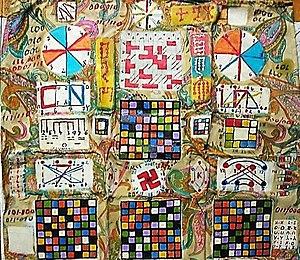
Hà Lạc
L'horoscope vietnamien est une étude de prédiction du destin d'un individu à travers les astres des douze maisons, qui permet d'en savoir plus sur sa physionomie, son caractère, sa carrière, sa famille, ainsi que l'ensemble des éléments de sa vie. Il est très prisé par la plupart des classes sociales vietnamiennes qui cherchent souvent à connaitre les prédictions sur leurs sorts. Dans le Tử Vi, on peut déterminer les événements favorables ou défavorables en fixant les termes de dix ans, d'un an, d'un mois, d'un jour et d'une heure. Le Hà Lạc du Yi King est un niveau plus élevé du Tử Vi. L'horoscope vietnamien est plus ou moins influencé par les deux horoscopes occidentaux ou chinois.